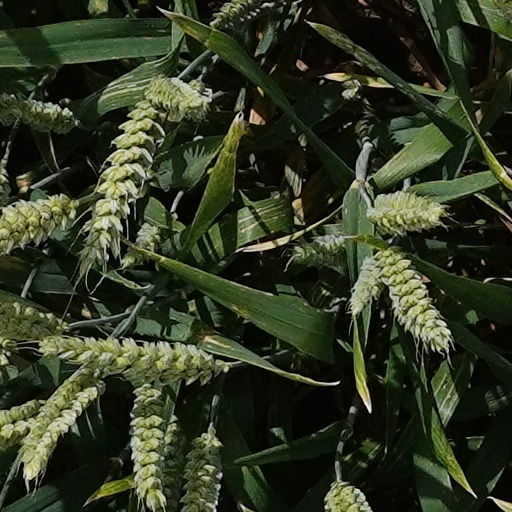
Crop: wheat